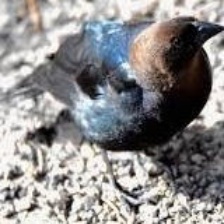
Species: BROWN HEADED COWBIRD
Scientific name: MOLOTHRUS ATER